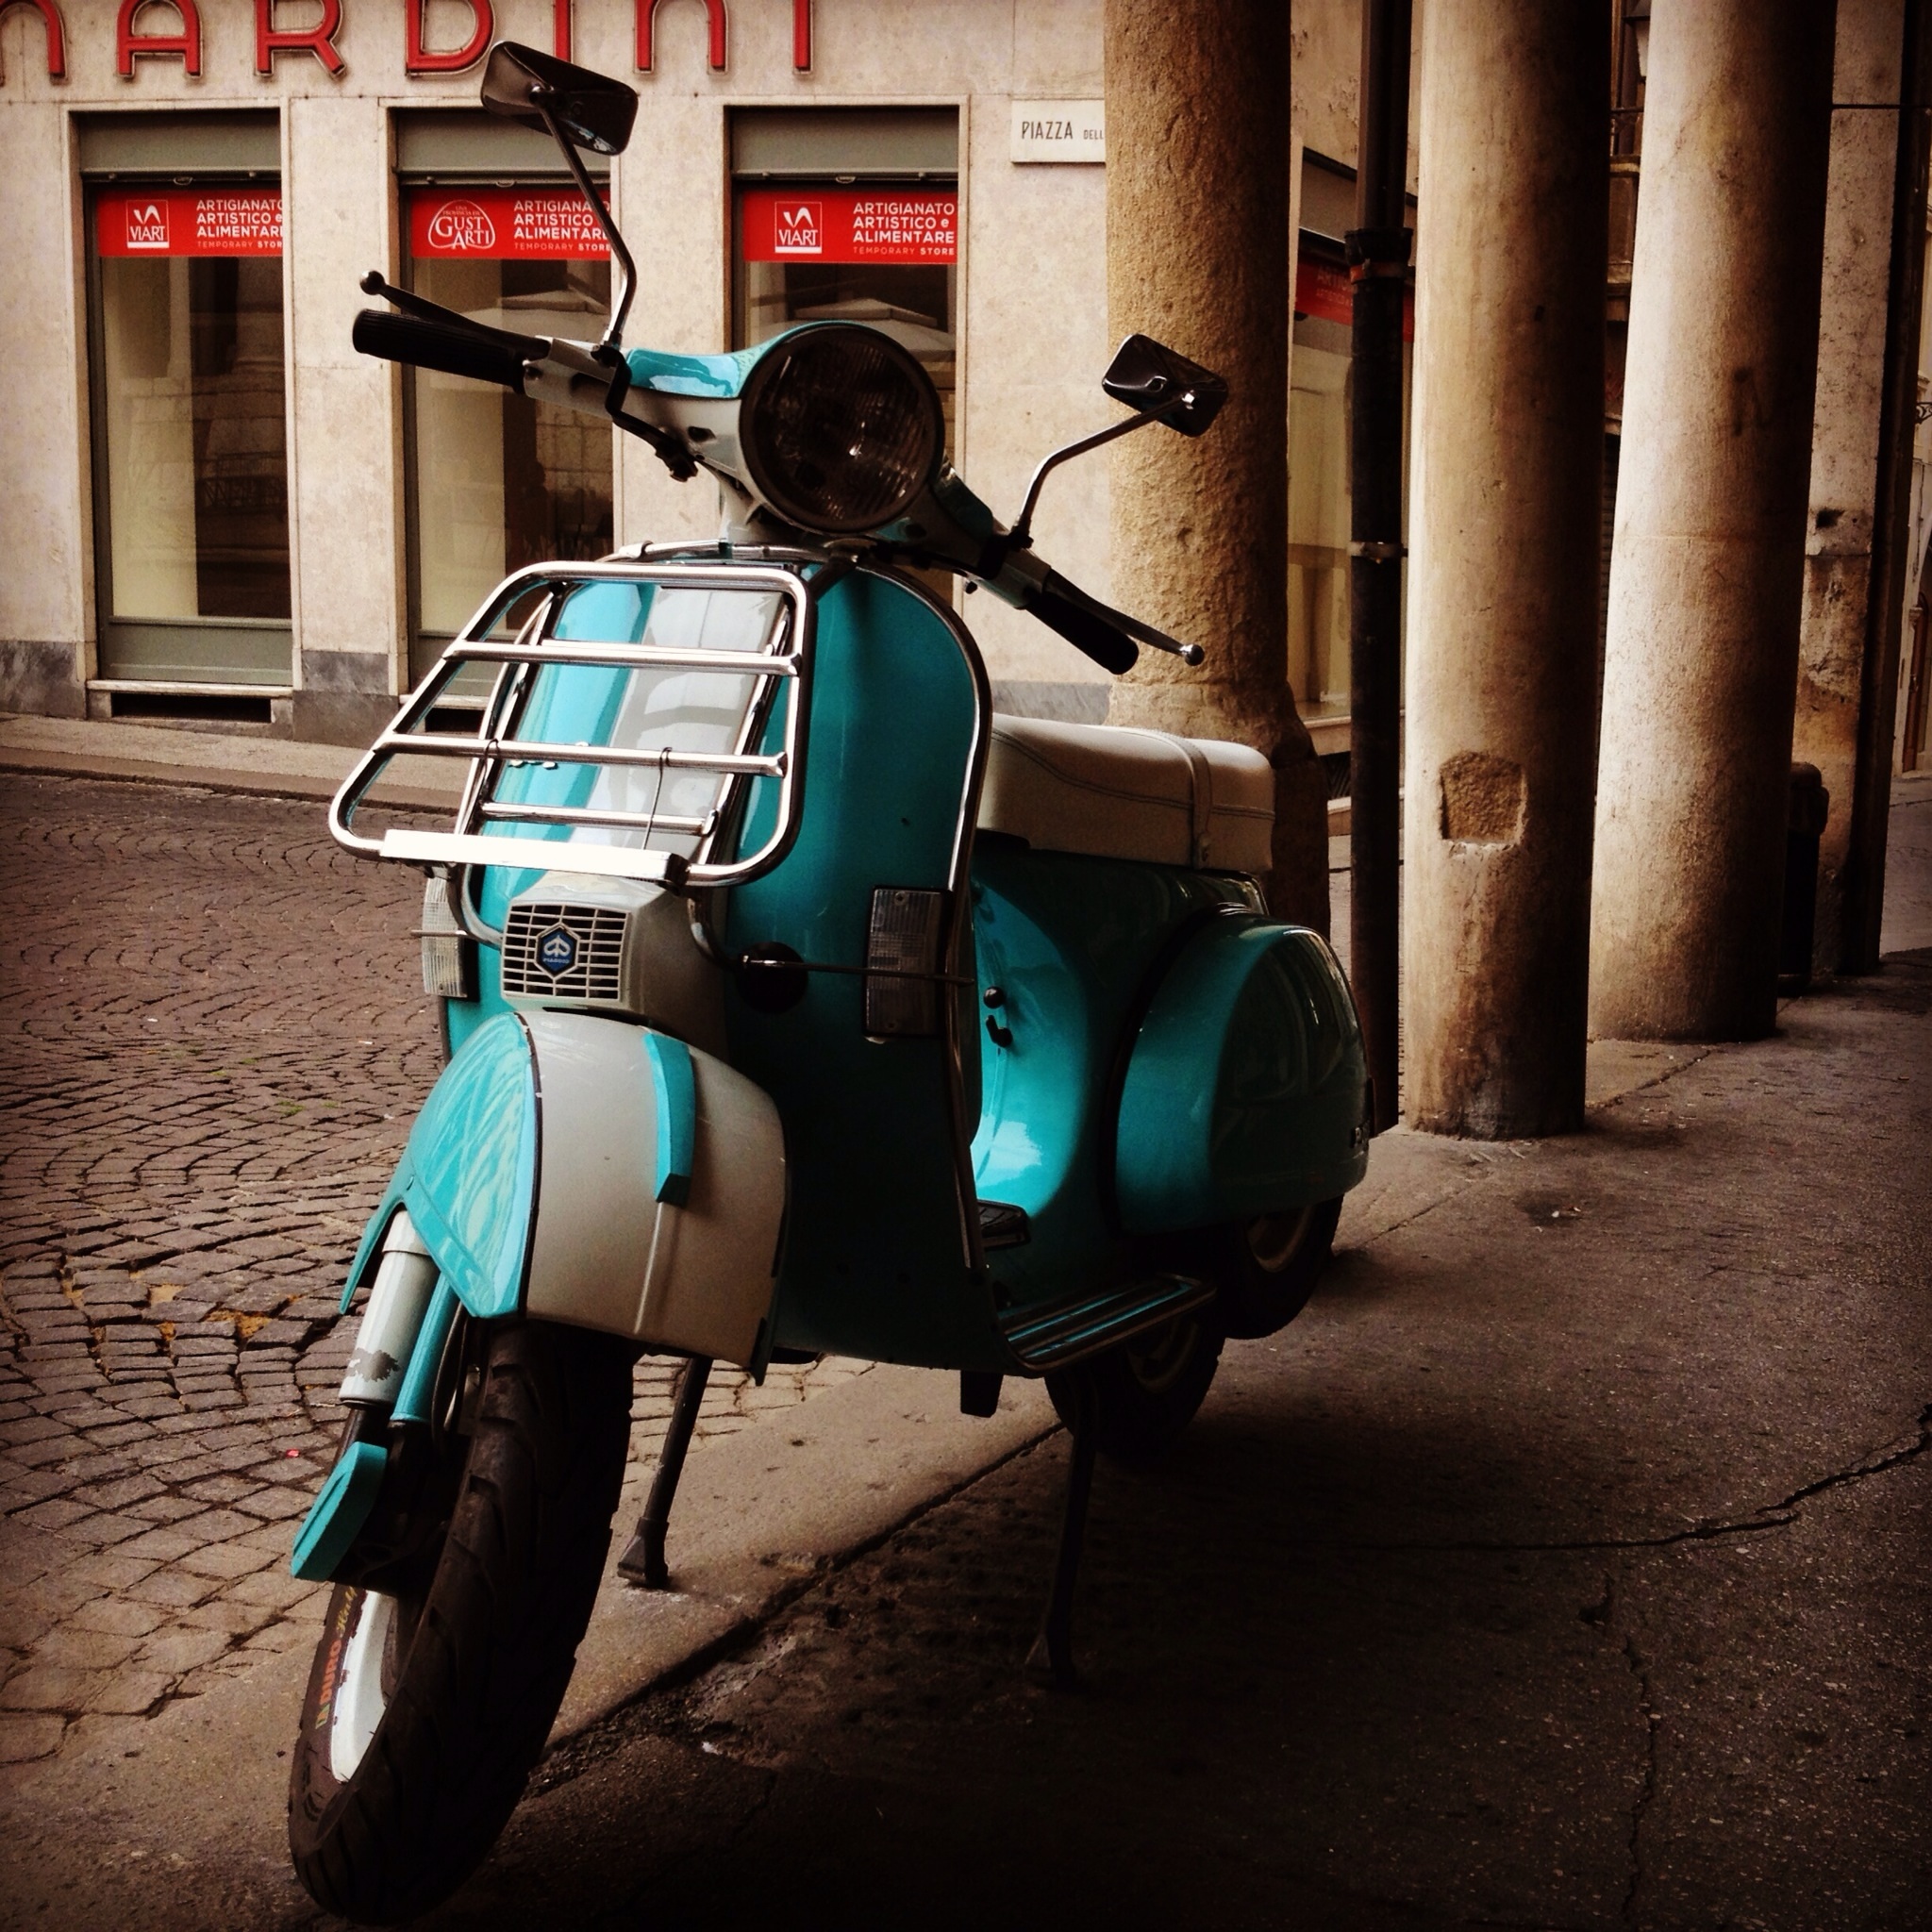
vintage, retro, travel, vehicle, motorcycle, italy, rome, scooter, vespa